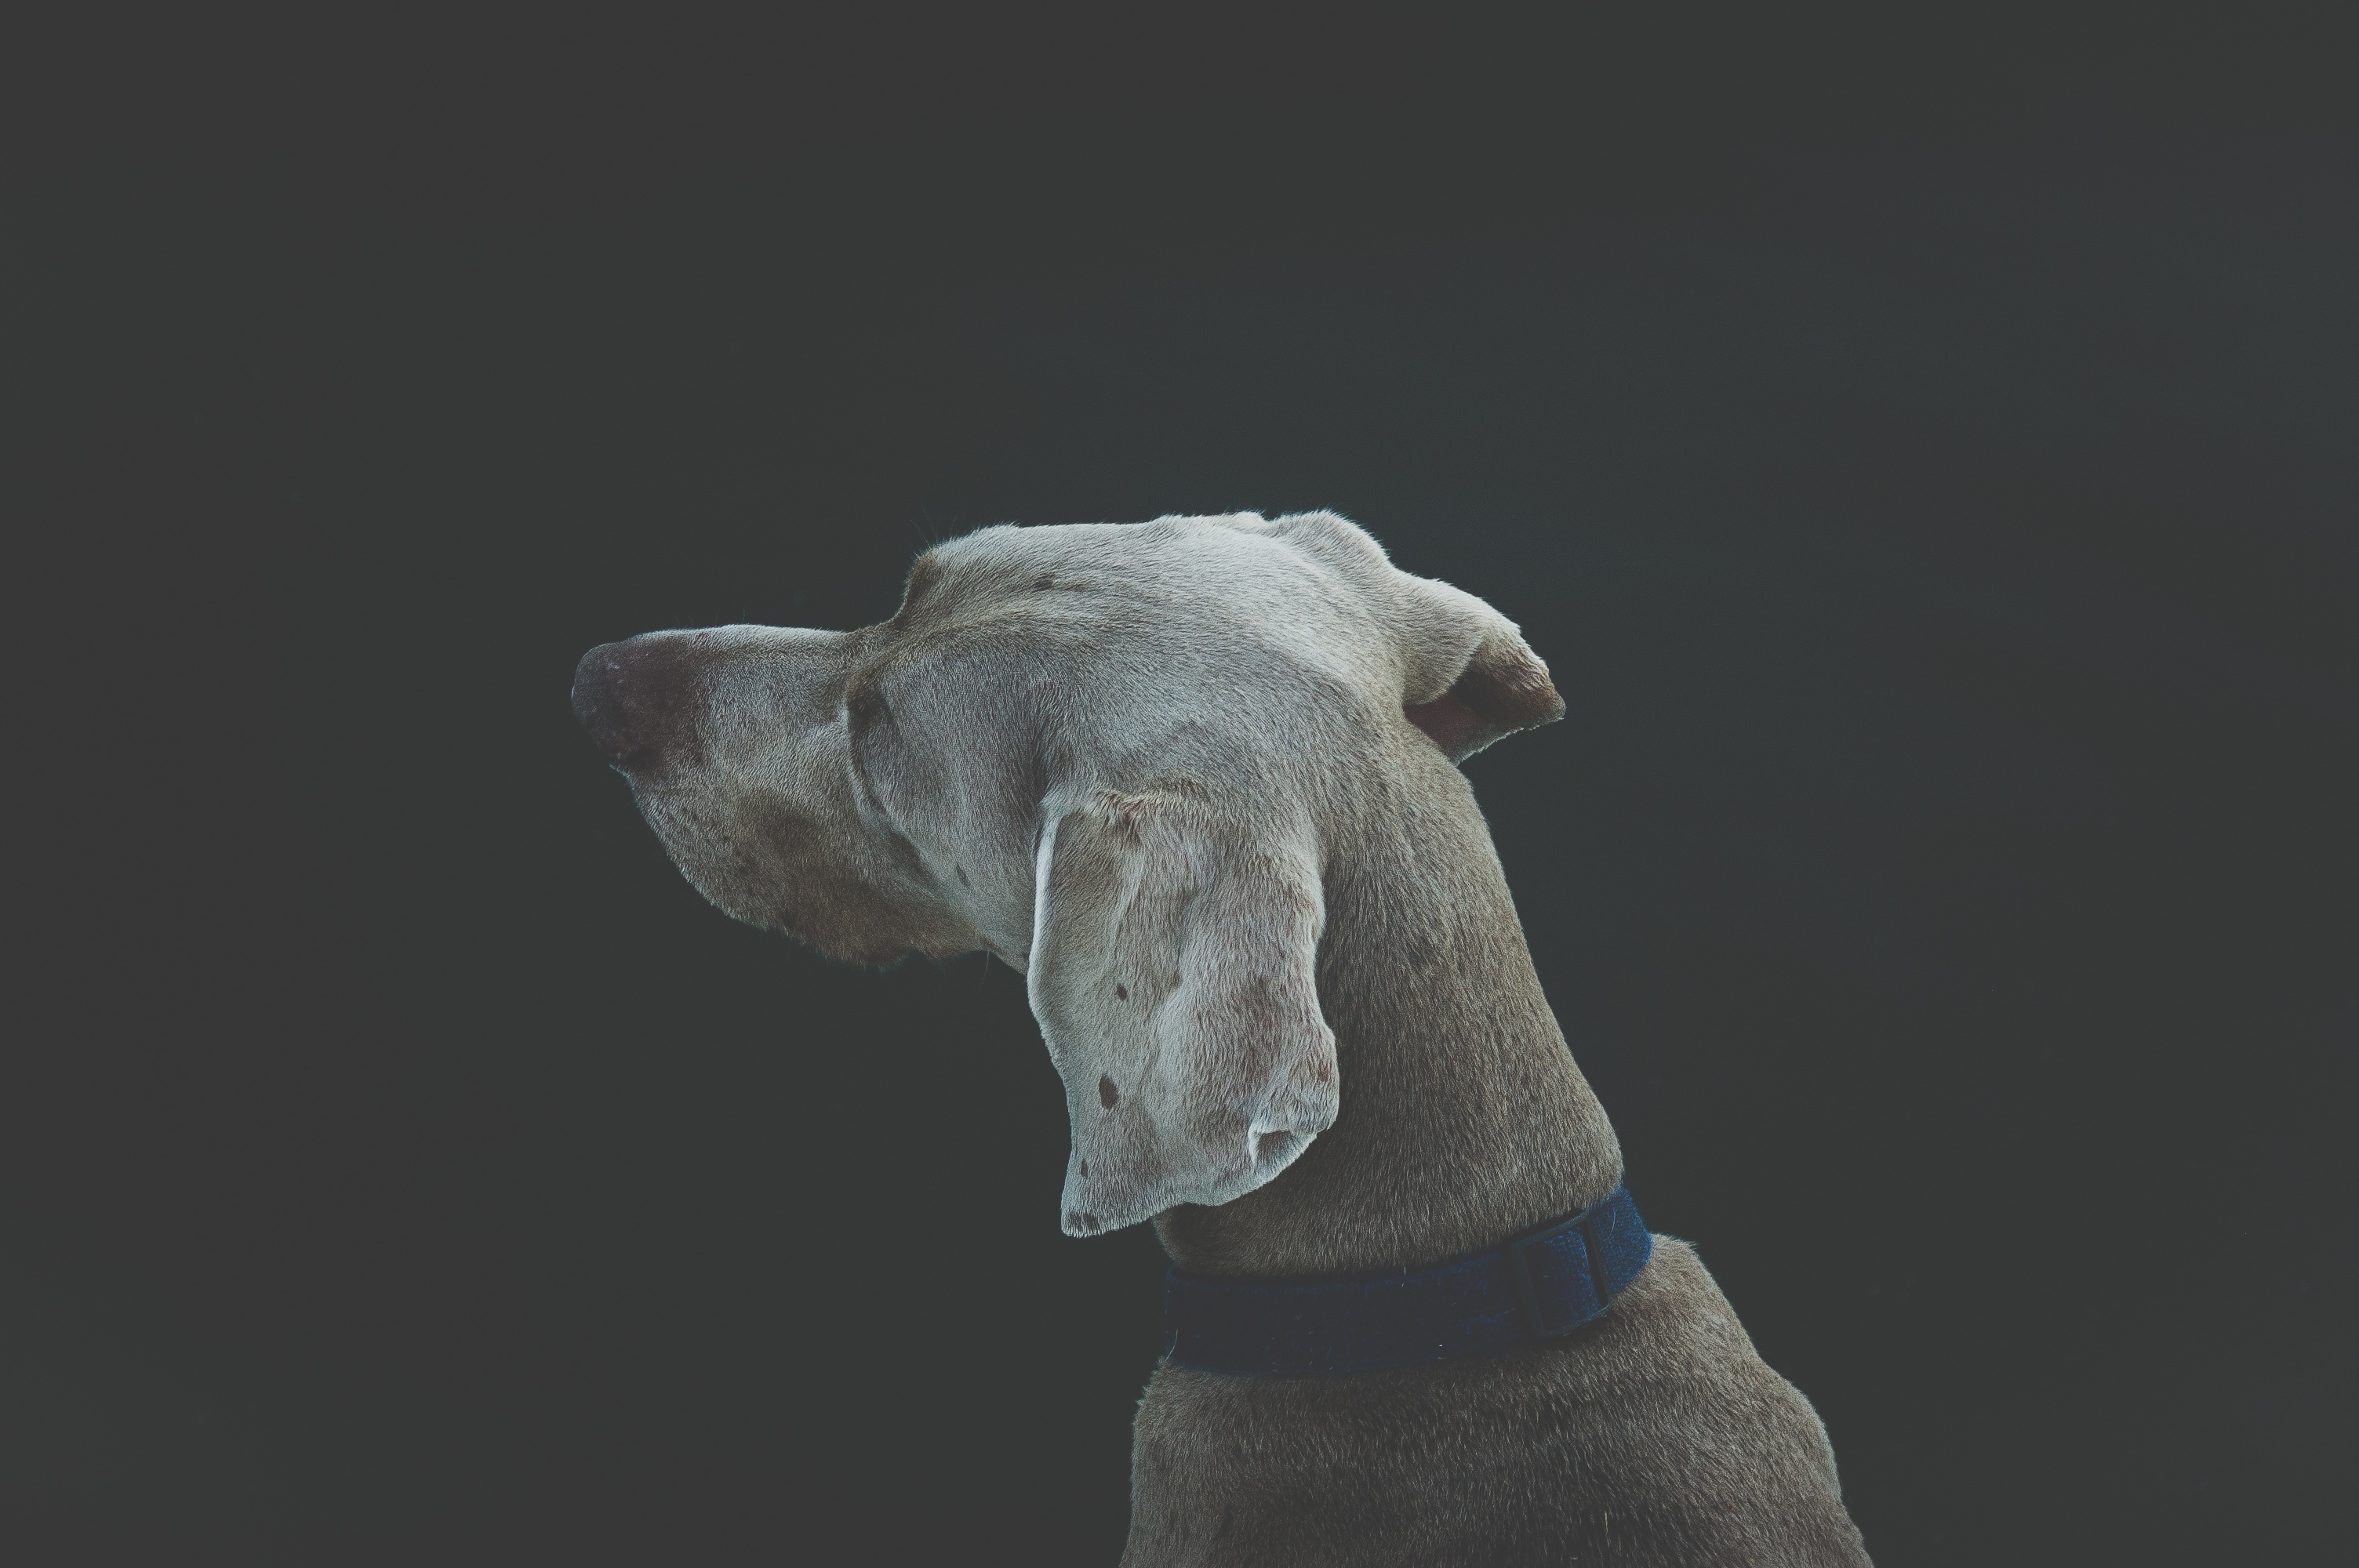
dog, animal, canine, pet, mammal, weimaraner, sculpture, head, dog like mammal